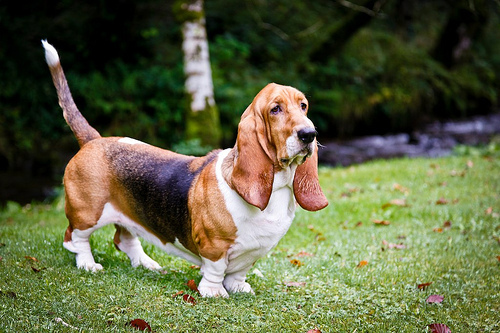
Breed: basset